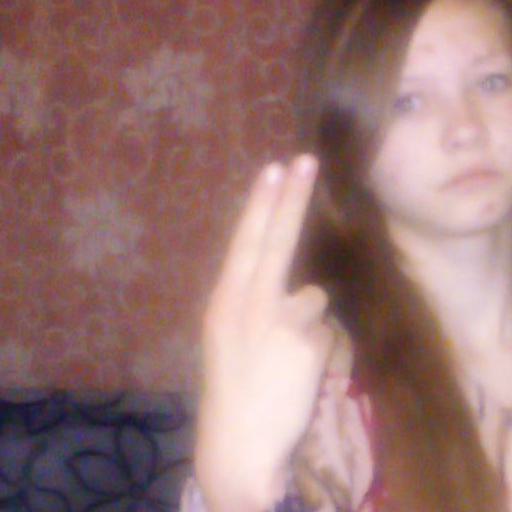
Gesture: two_up_inverted